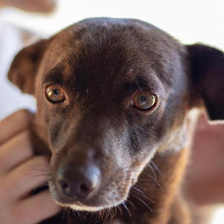
Label: animals